Sydney Leroux

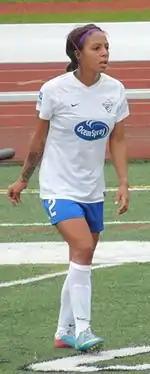
Sydney Leroux; on June 9, 2013, in Chicago Red Stars vs Boston Breakers

Leroux played for the Vancouver Whitecaps during the 2005 W-League season, becoming the youngest player to ever play for the team aged 15 years and seven days. She returned to the Whitecaps for the 2011 season. She ranked second in the league for goals scored with 11 finishing the regular season with 24 points in 11 appearances. After helping the Whitecaps advance to the W-League Championship Final Four with a goal during the team's 4–3 defeat of Santa Clarita Blue Heat in the Western Conference Final, Leroux was named to the All-Western Conference team. Post-season, she was named 2011 W-League Rookie of the Year.